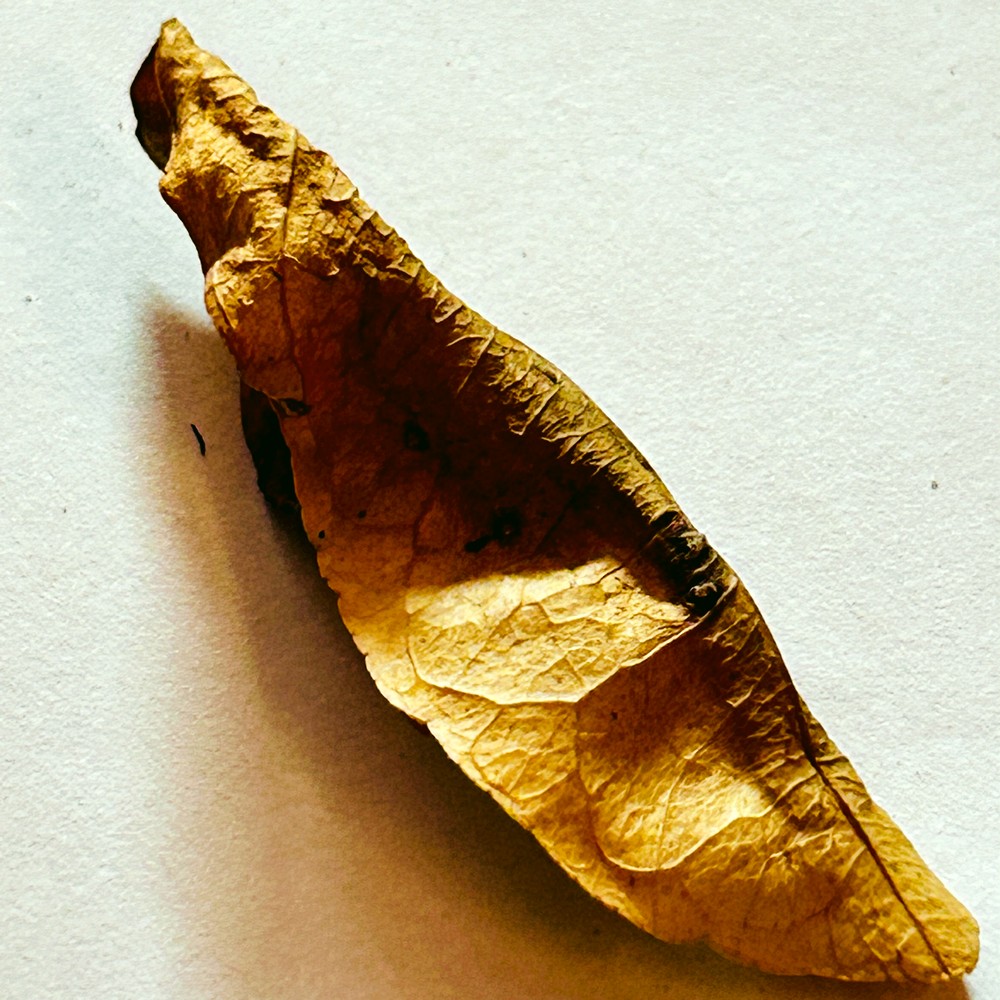
Label: Dry Leaf